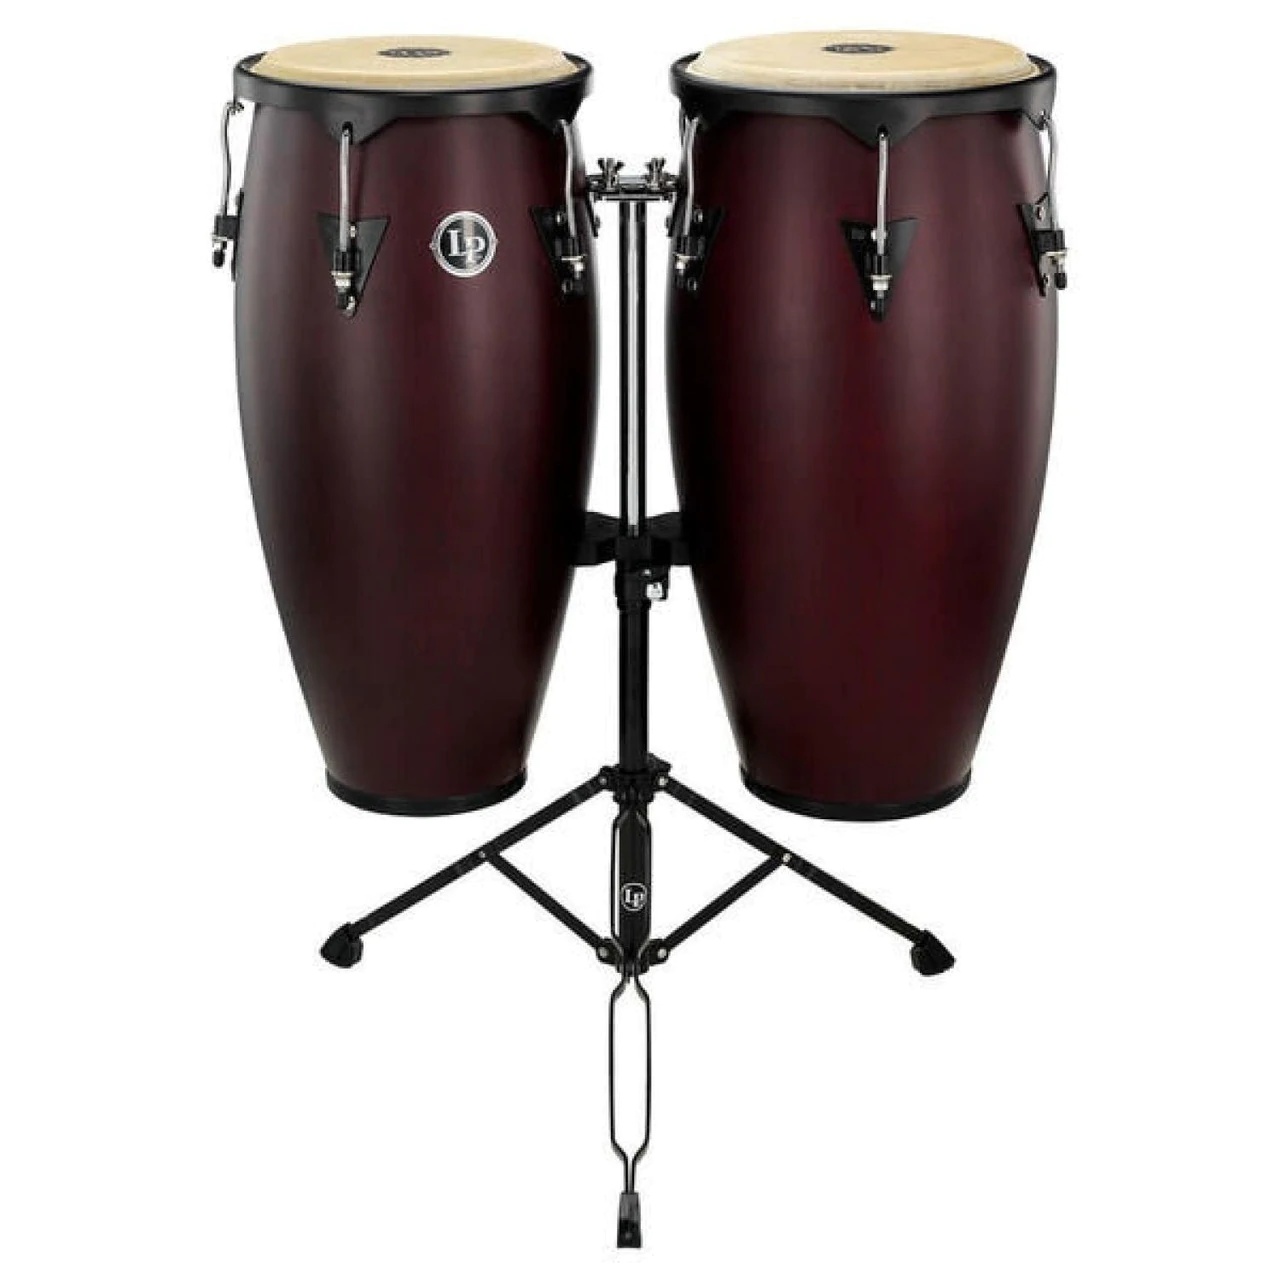
Congas LP CITY 11" /12" Vino C/Atril Modelo: LP647NY-DW
*Precios válidos sólo en compra en línea. *La imagen del producto puede variar a la del articulo final. *Favor de comunicarse al 443 589 0126 para verificar disponibilidad del producto.
Brand: Sono Music
Category: Arts & Entertainment > Hobbies & Creative Arts > Musical Instruments > Percussion > Hand Percussion > Hand Drums > Congas > Conga Sets